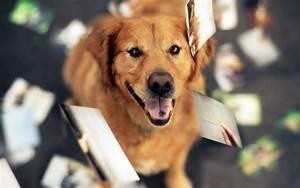
dog